Maricao, Puerto Rico

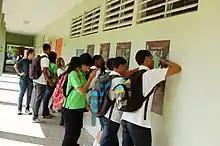
Kids gathering information on display about endangered species at a school in Maricao on May 4, 2012

Maricao celebrates its patron saint festival in June. The is a religious and cultural celebration that generally features parades, games, artisans, amusement rides, regional food, and live entertainment.